Holmiidae

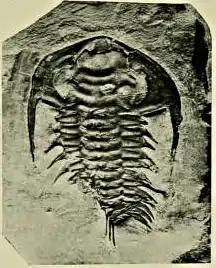
"Holmia kjerulfi"

The eye ridges in Baltic and Moroccan Holmiidae ("Holmia", "Schmidtiellus") are wide, have a furrow atop the ridges, and the resulting inner band merges with the frontal lobe (L4) of the glabella without an axial furrow. This is interpreted as advanced compared with the arrangement of the simple ocular lobes of Laurentian holmiids, which are separated from the L4 by a prominent axial furrow around the glabellar outline.